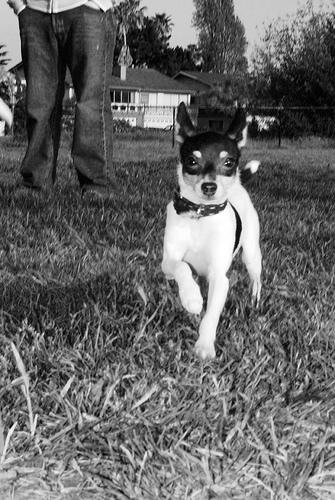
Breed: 237-n000095-toy_terrier